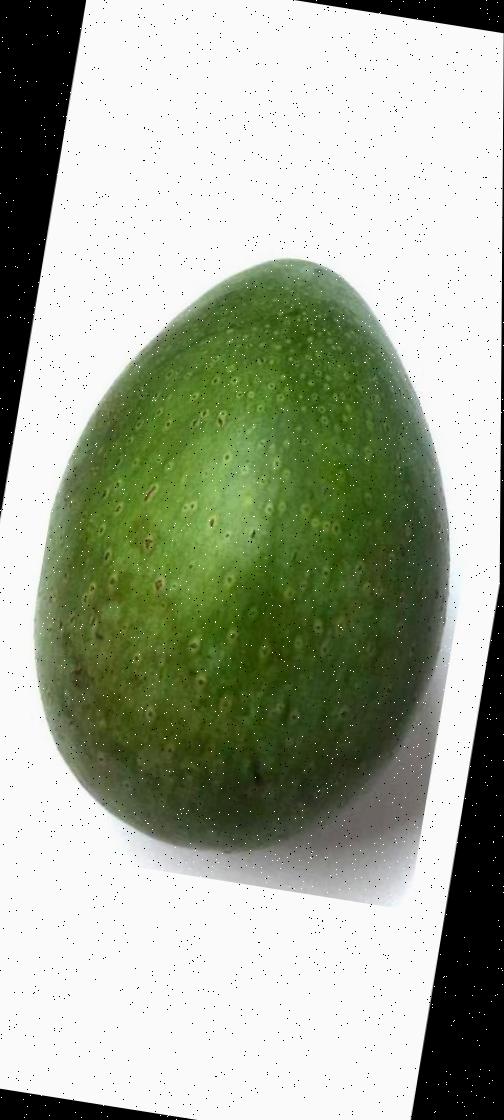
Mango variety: Ashshina Zhinuk